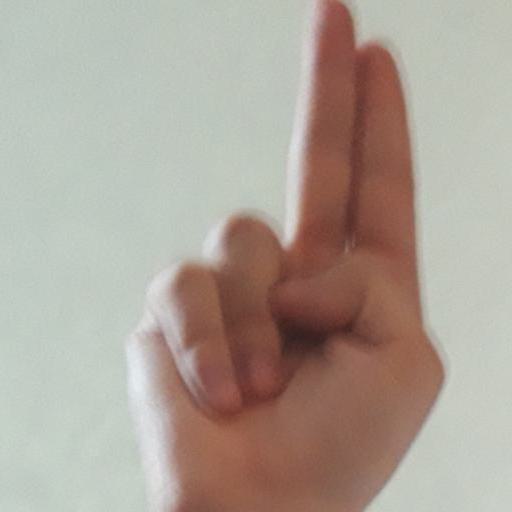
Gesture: two_up